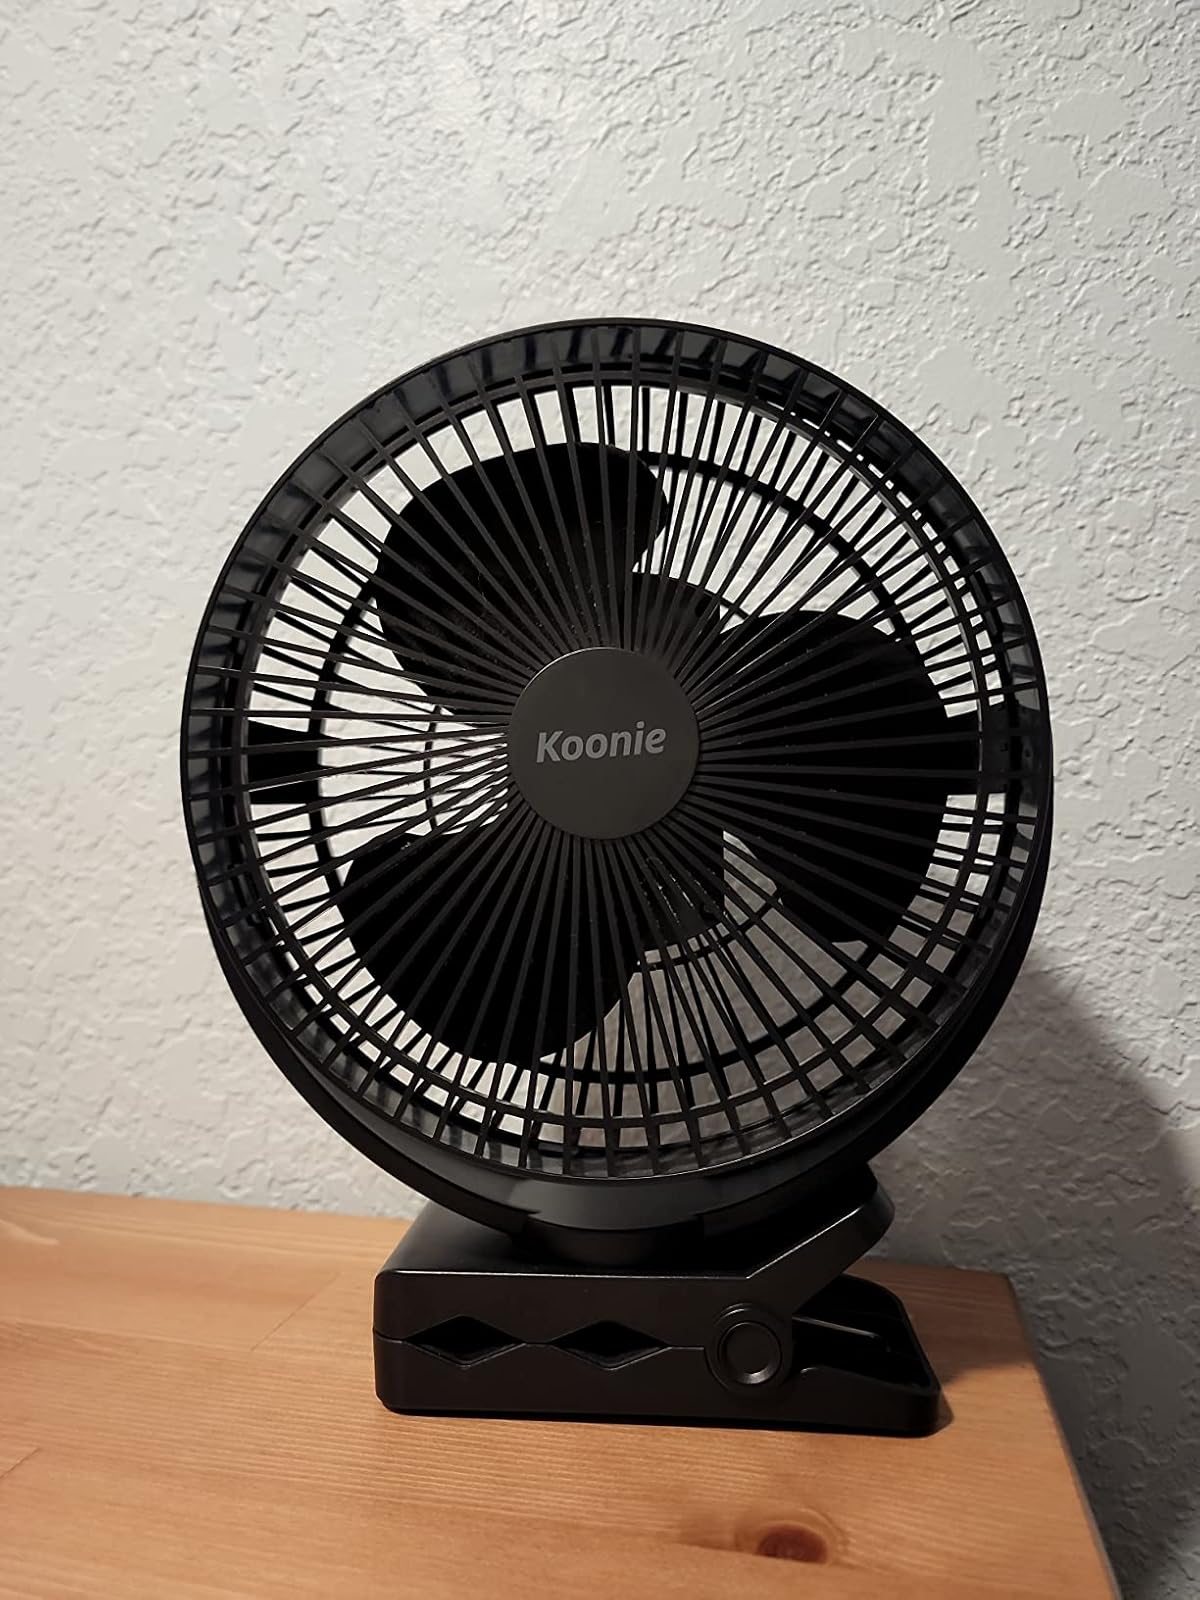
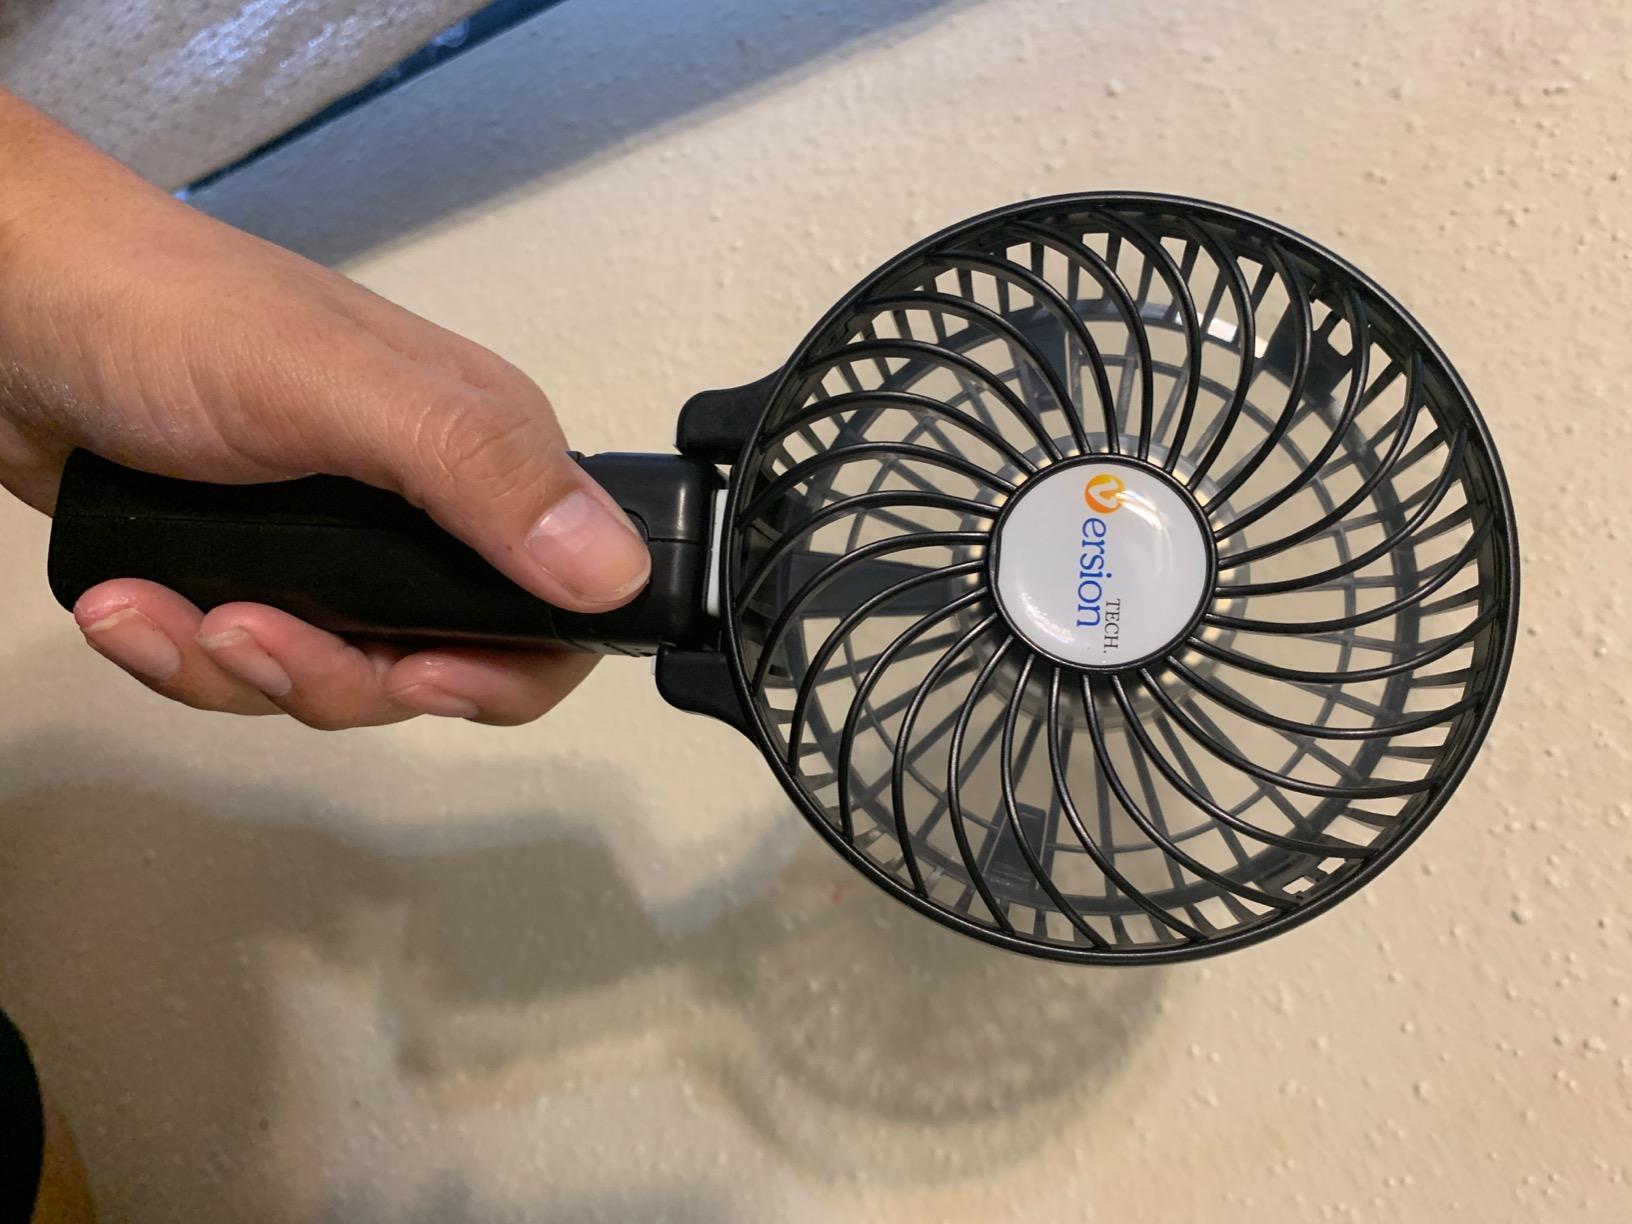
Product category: fan
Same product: no